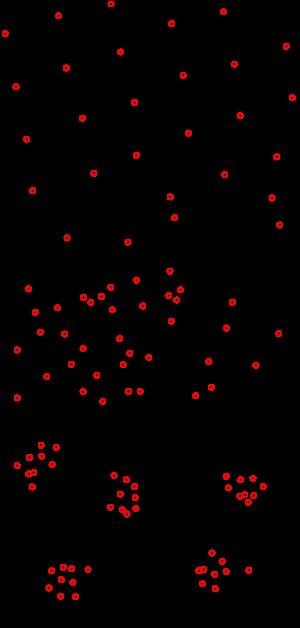
La distribution spatiale, en écologie, désigne l’arrangement spatial des organismes vivant dans leur milieu naturel. Elle peut aussi se définir comme la fluctuation spatiale de l’abondance des organismes dans leur aire de répartition.